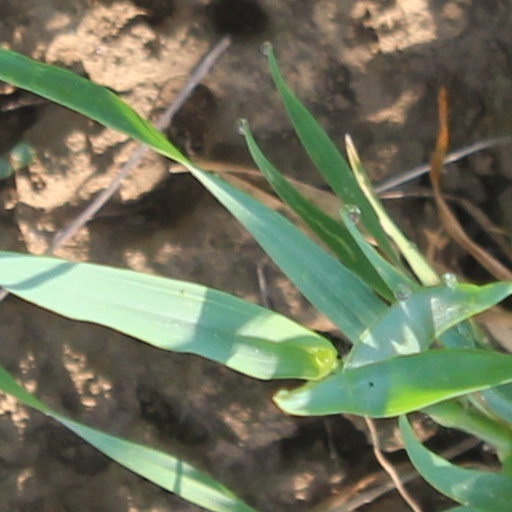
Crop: wheat